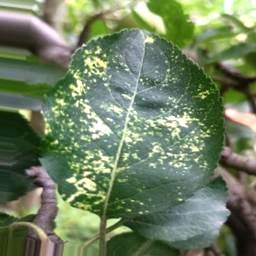
Label: Apple_Mosaic